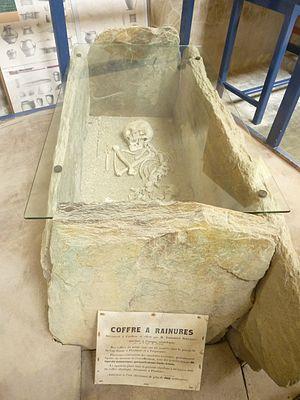
Squelette trouvé à Plouhinec (Finistère), placé dans un coffre à rainures trouvé à Poullan-sur-Mer, datant de l'âge du bronze (ou du néolithique). Plusieurs coffres du même type, contenant des squelettes accroupis et des poteries brisées, ont été trouvés dans le Cap Sizun ainsi qu""à Tréguennec (Finistère) (Musée de la préhistoire finistérienne de Penmarc'h)"
Plouhinec [pluinɛk], Ploeneg en breton, est une commune française du Cap Sizun, du département du Finistère en région Bretagne. Elle fait partie de la communauté de communes Cap Sizun - Pointe du Raz.
Poullan-sur-Mer [pulɑ̃ syʁ mɛʁ] est une commune du département du Finistère, dans la région Bretagne, en France.